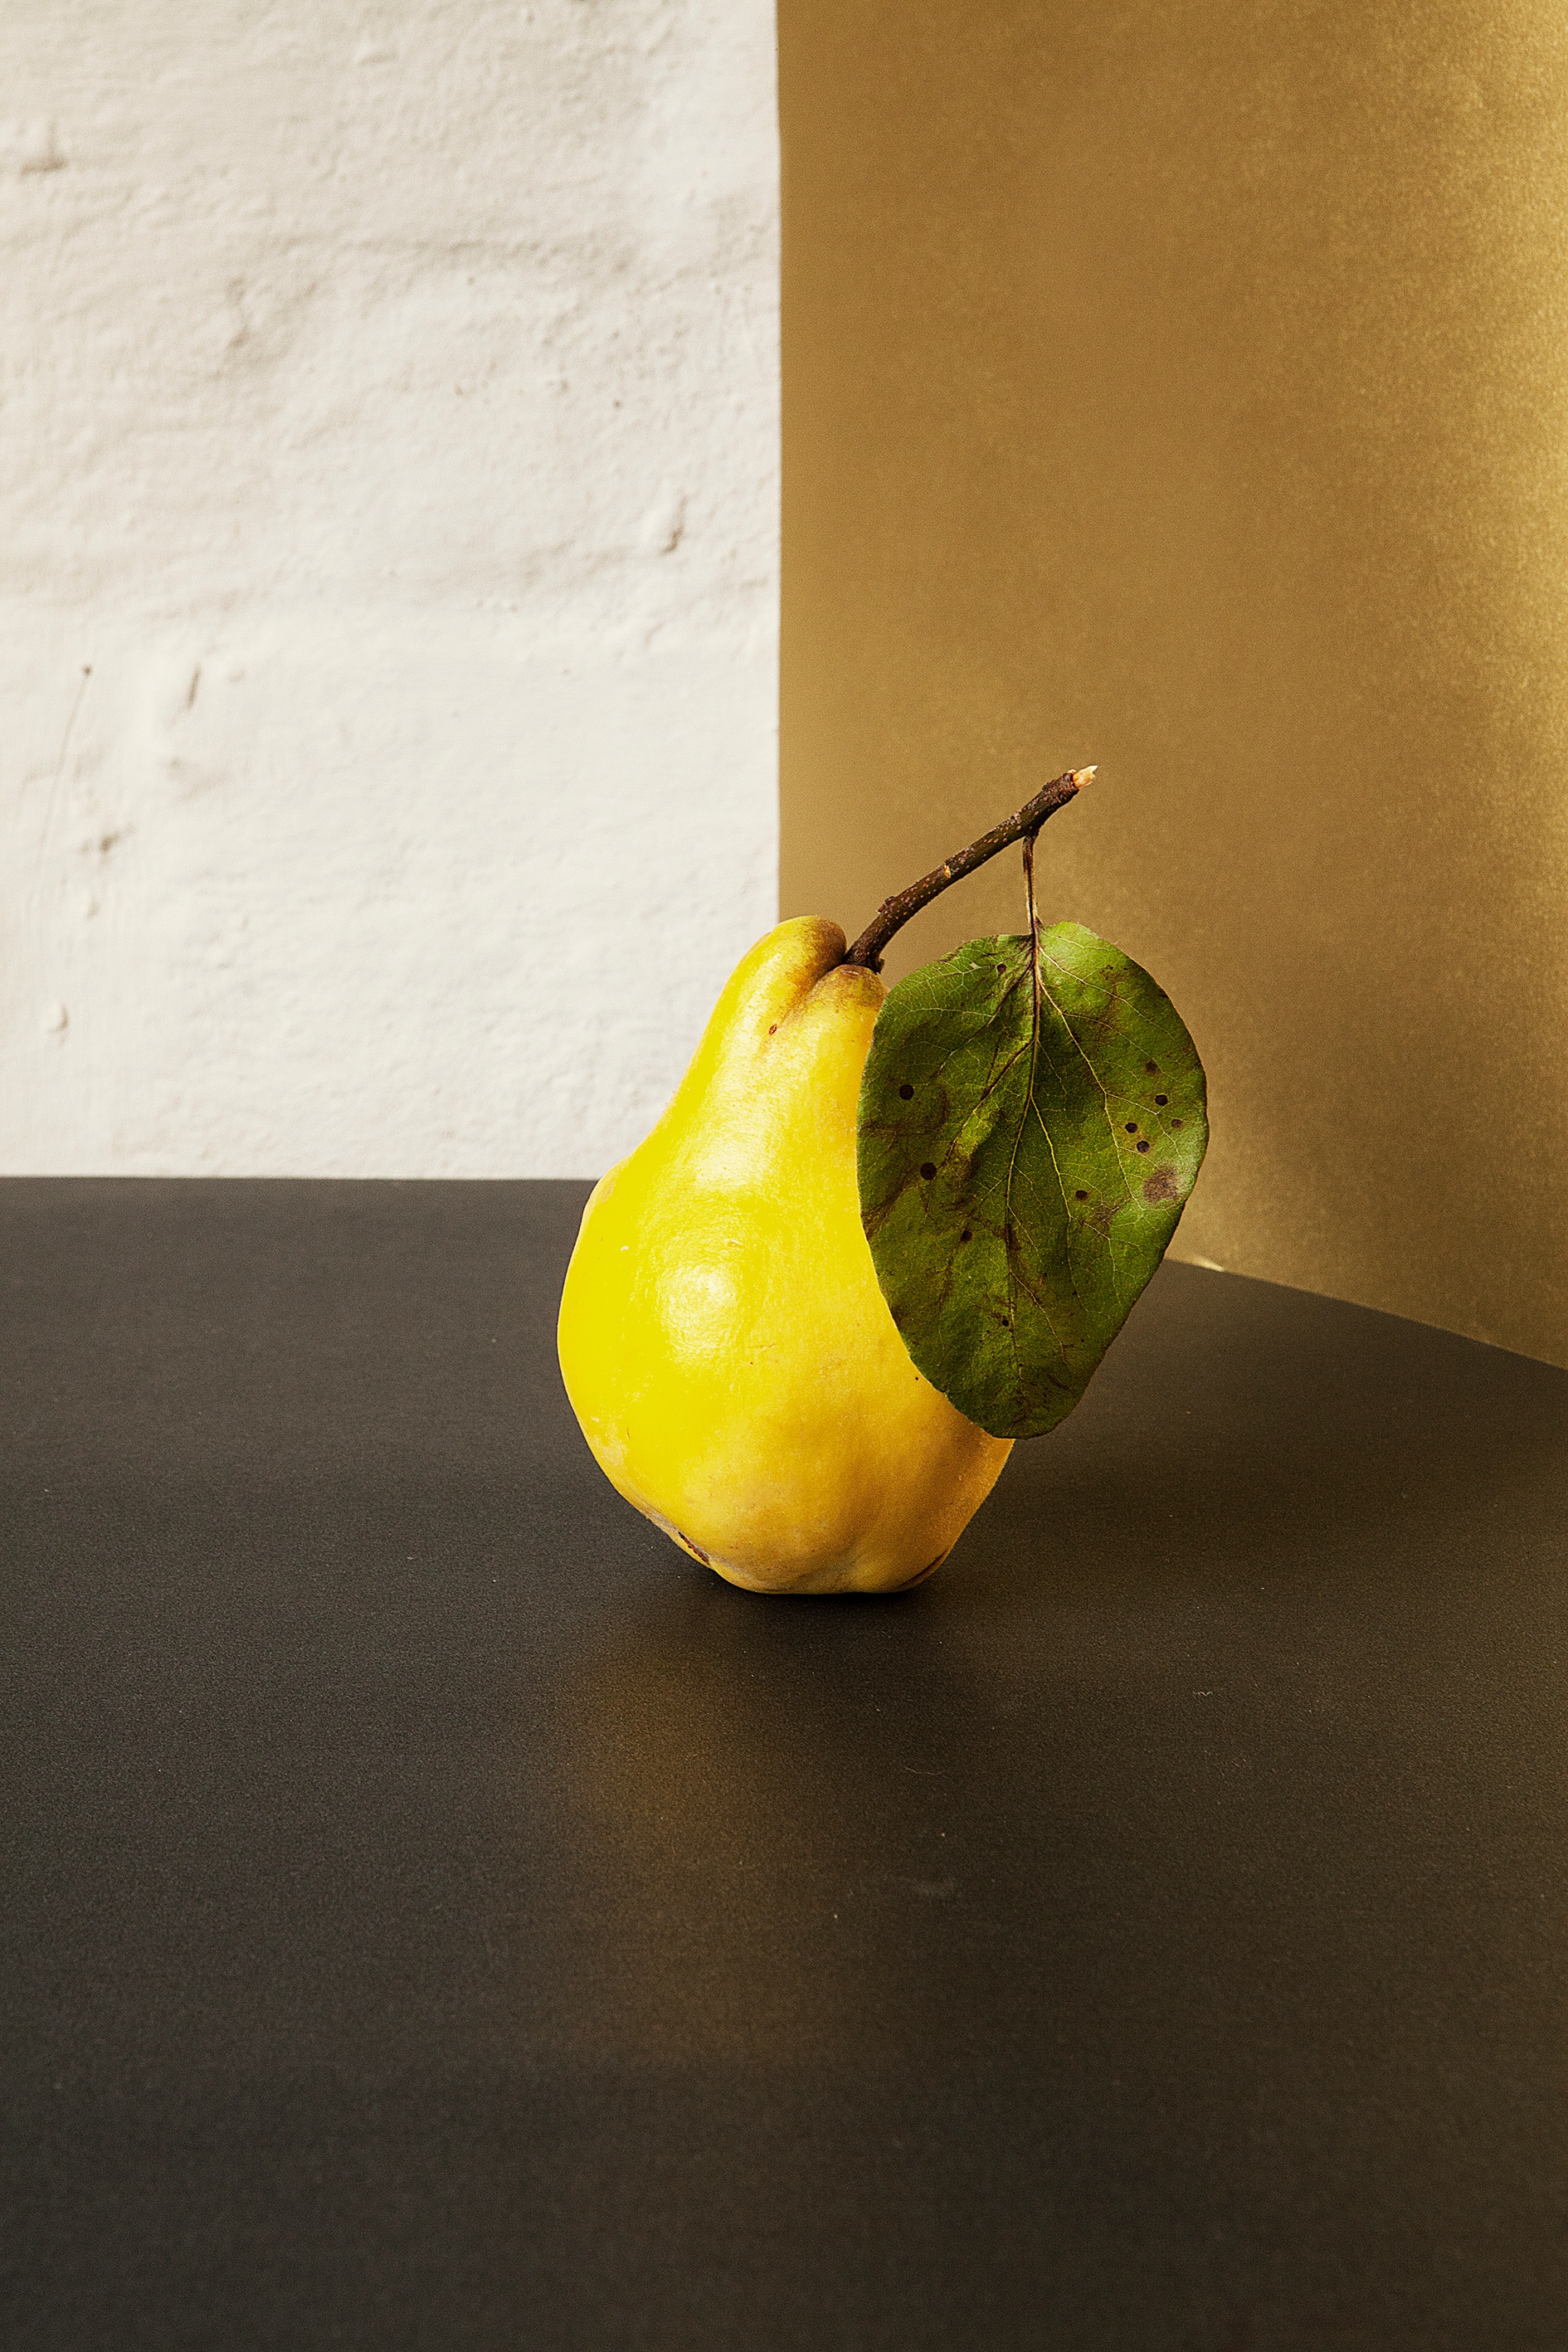
plant, fruit, flower, food, green, produce, yellow, pear, juicy, still life, painting, tasty, organic, macro photography, flowering plant, still life photography, land plant